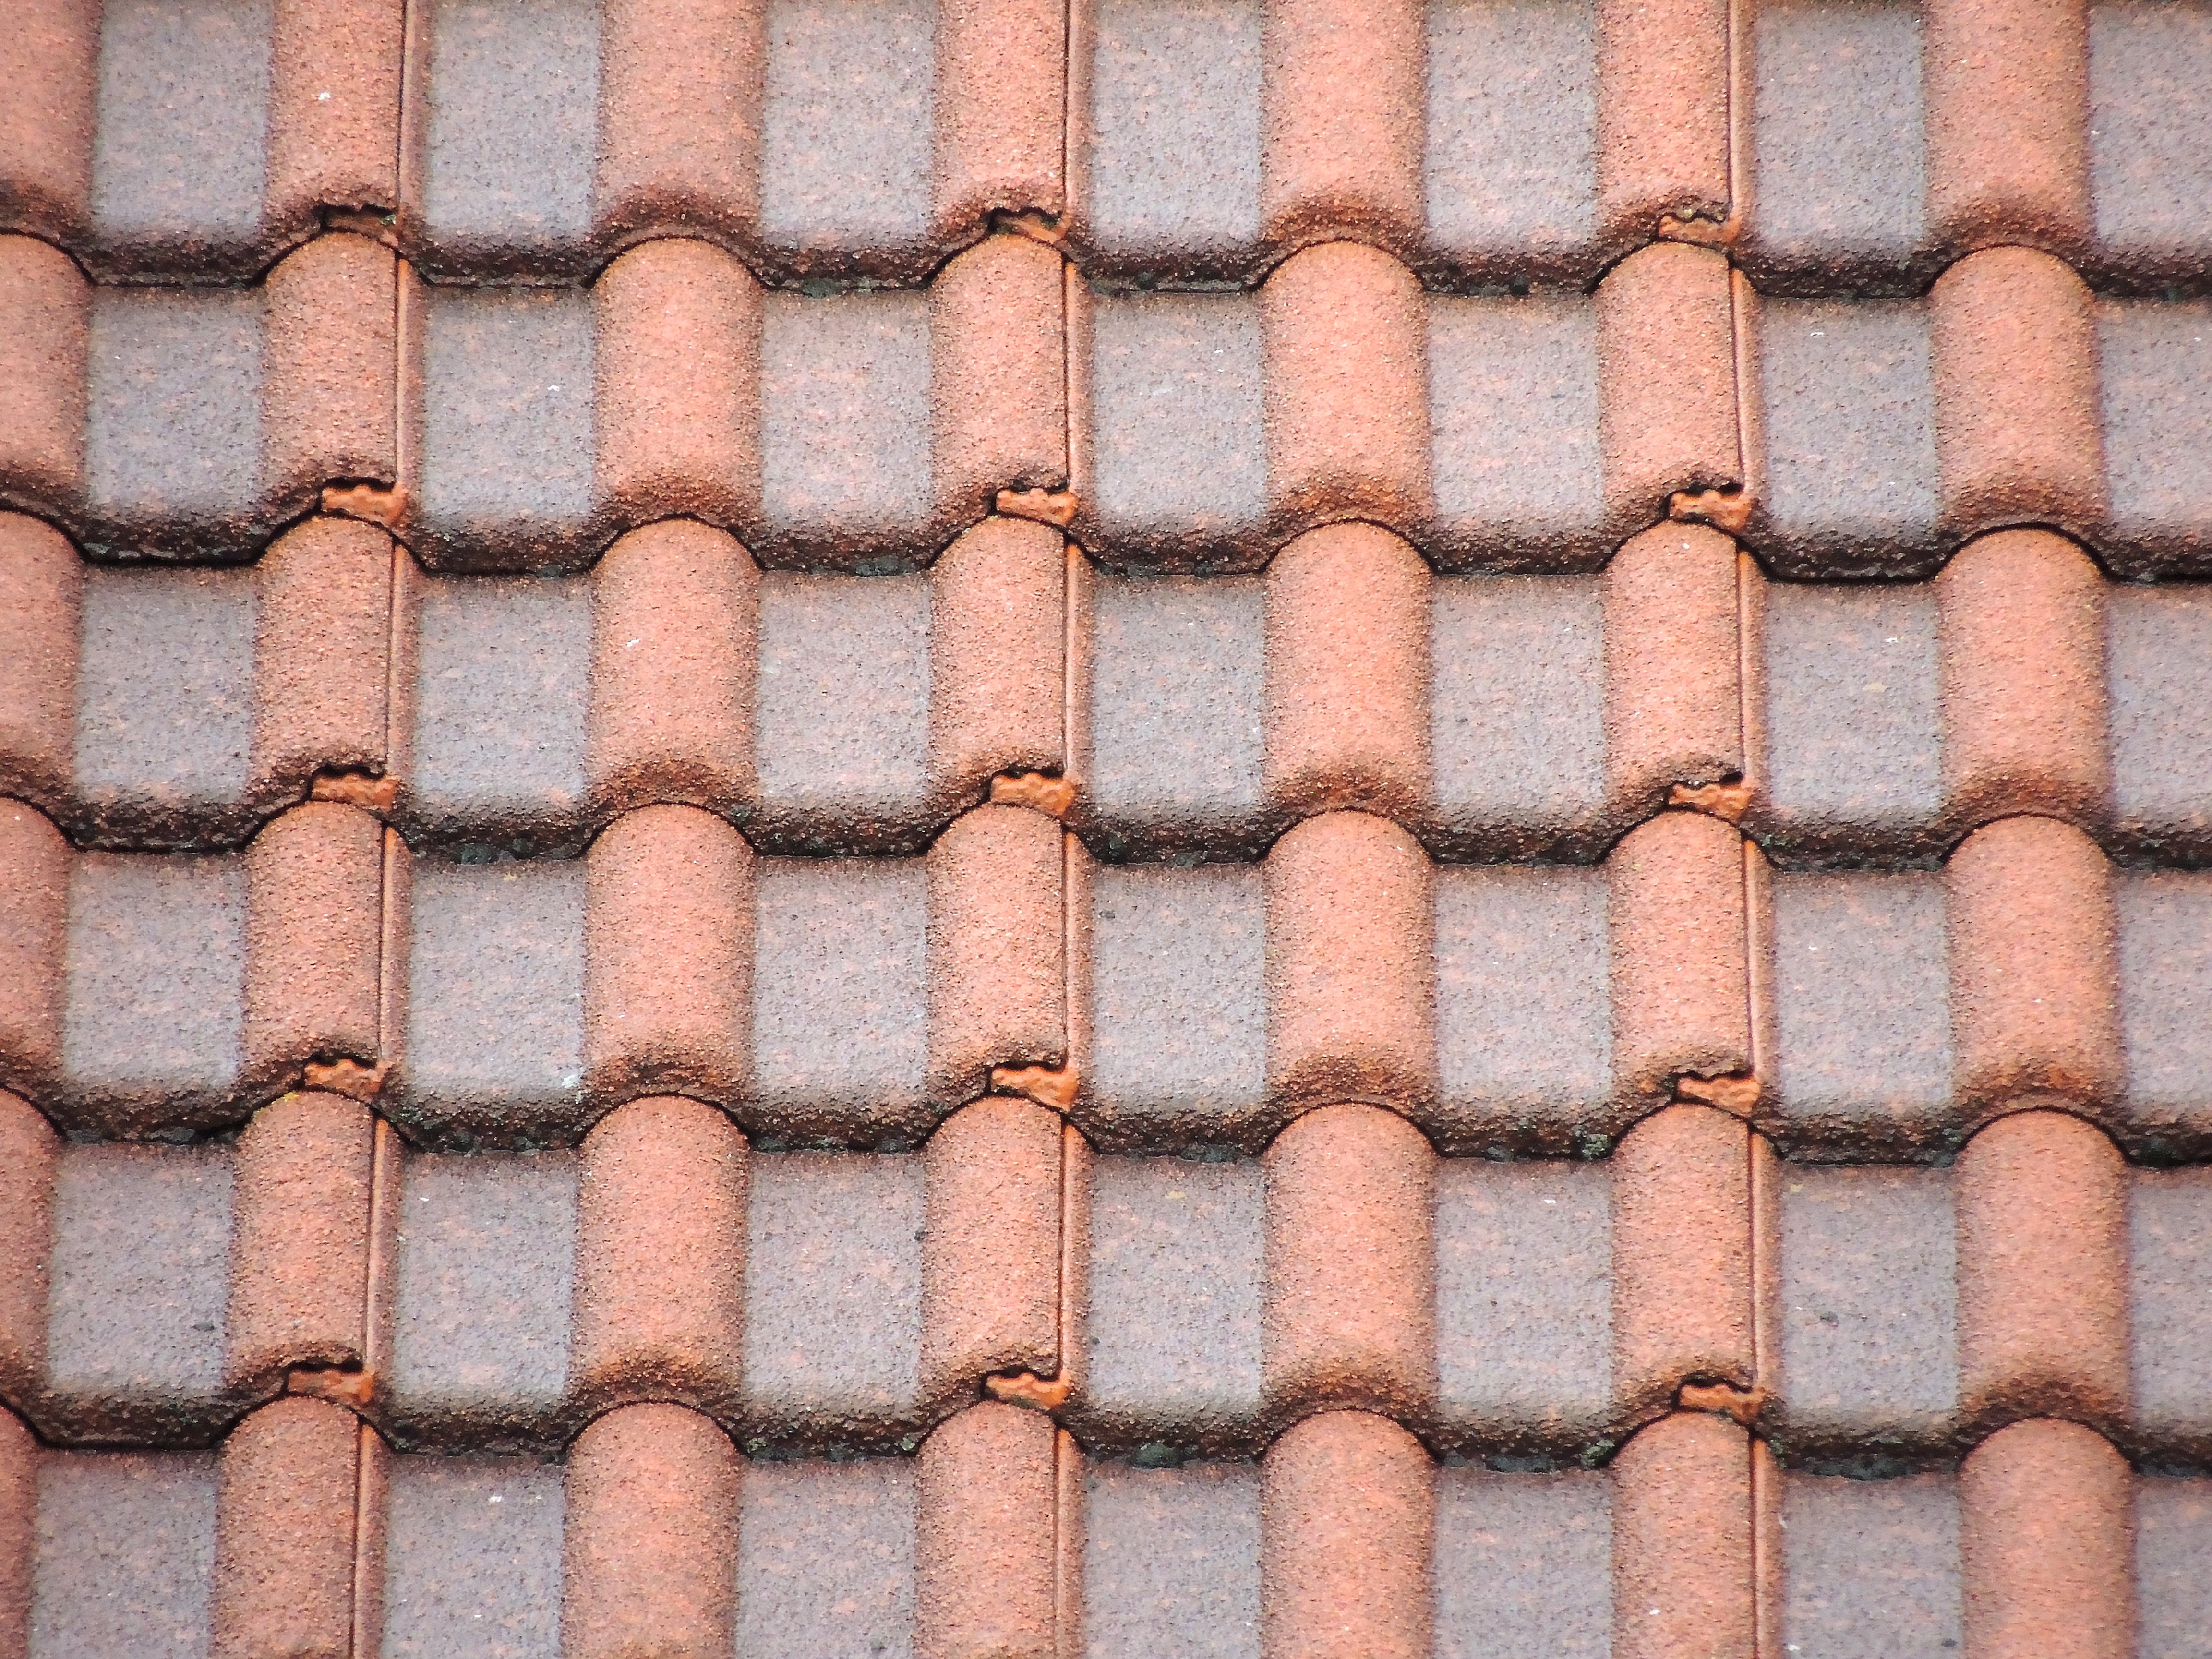
wood, texture, floor, wall, pattern, line, brown, soil, brick, material, hardwood, brickwork, flooring, window covering, wood stain